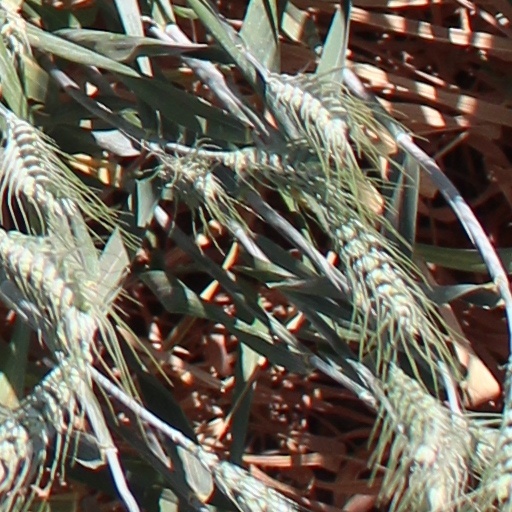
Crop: wheat